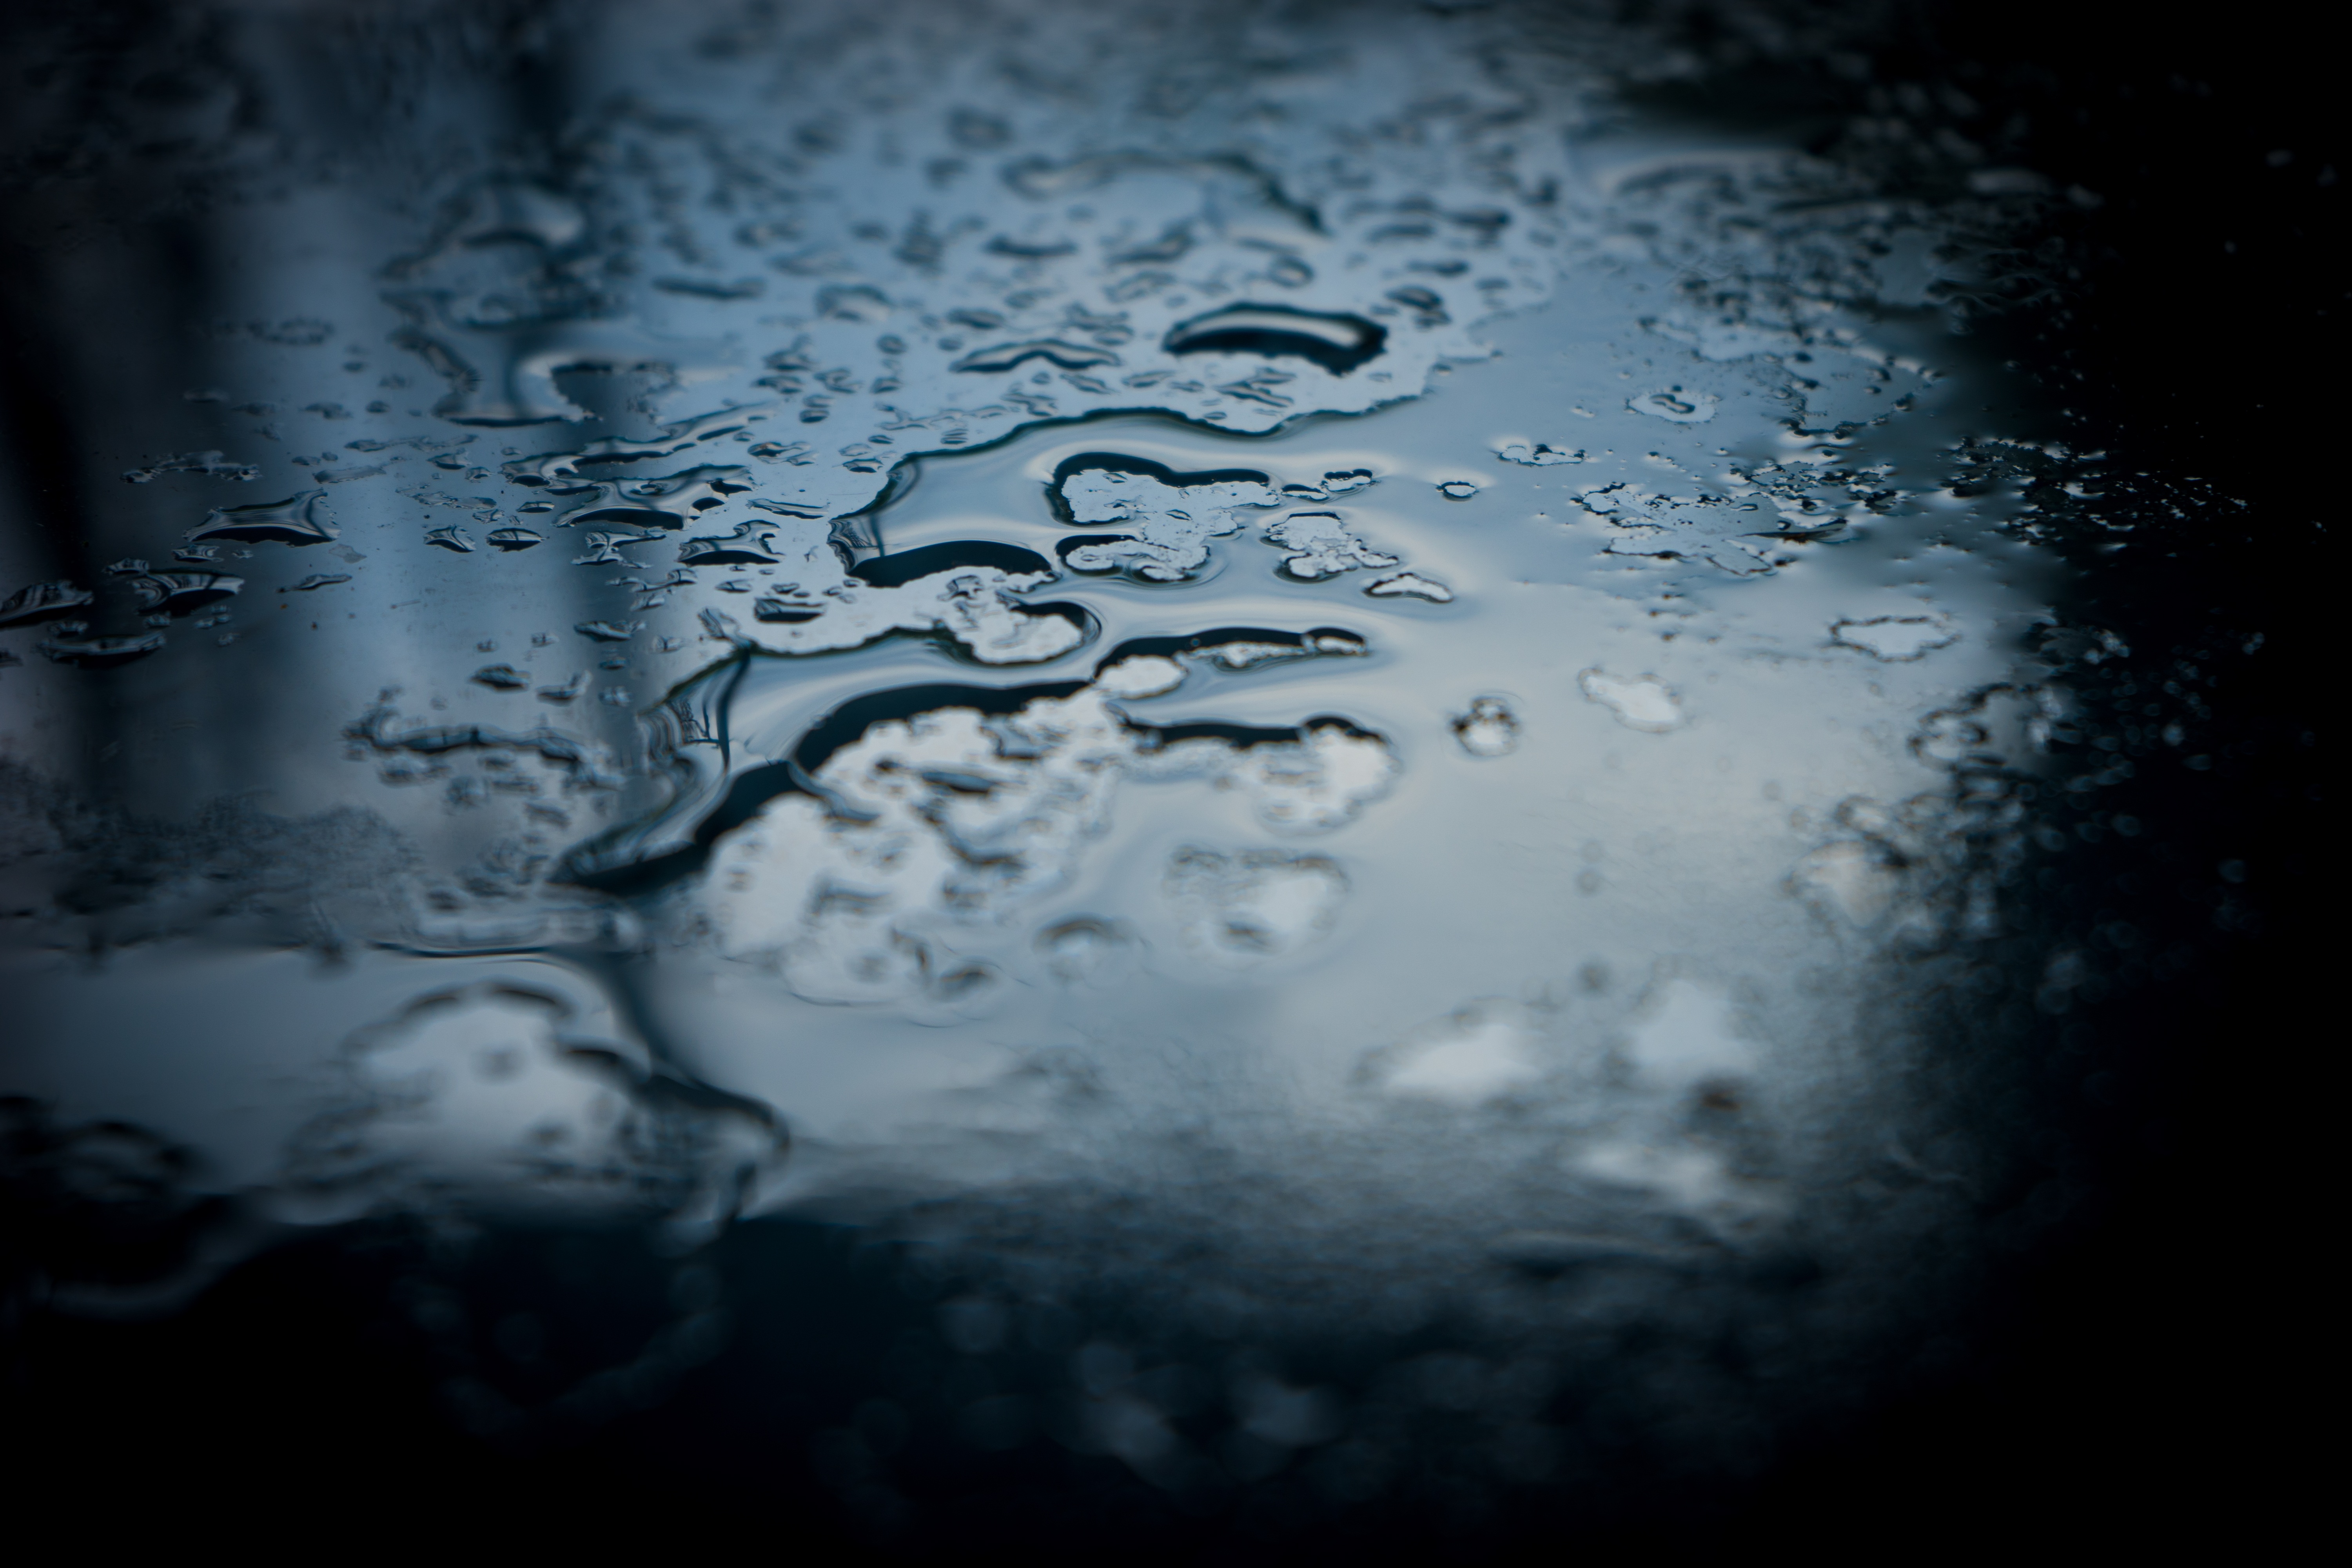
water, nature, drop, black and white, texture, rain, window, glass, raindrop, wet, atmosphere, refraction, reflection, macro, weather, darkness, surface tension, monochrome, drip, mood, drop of water, freezing, macro photography, beaded, shiver, monochrome photography, computer wallpaper, platschregen